Kuno National Park

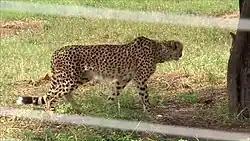
A Southeast African Cheetah inside the quarantine facility in Kuno National Park

Kuno National Park hosts many species of wildlife including chital, sambar, nilgai, chinkara, blackbuck, chousingha, wild boar, Indian porcupine, Indian hare and langurs. The main predators occurring in the protected area are Indian leopard, jungle cat, sloth bear, dhole, Indian wolf, Indian jackal, striped hyena, Bengal fox and Indian grey mongoose. More than 1,900 feral zebu cattle were estimated to occur in 2008, whereas density of wild ungulates was considered too low to sustain an introduced lion population at the time. In 2023, Southeast African cheetahs were released in Kuno National Park.